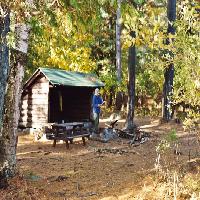
Weather: sun or clear